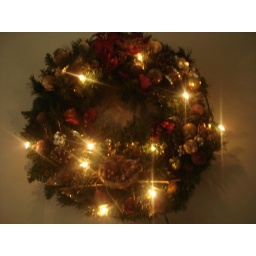
wreath above computer desk